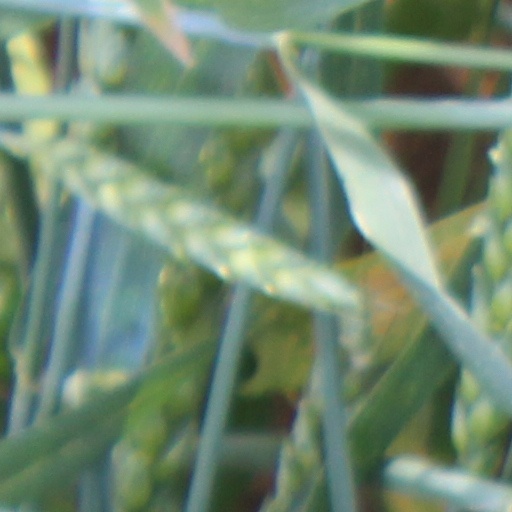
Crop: wheat